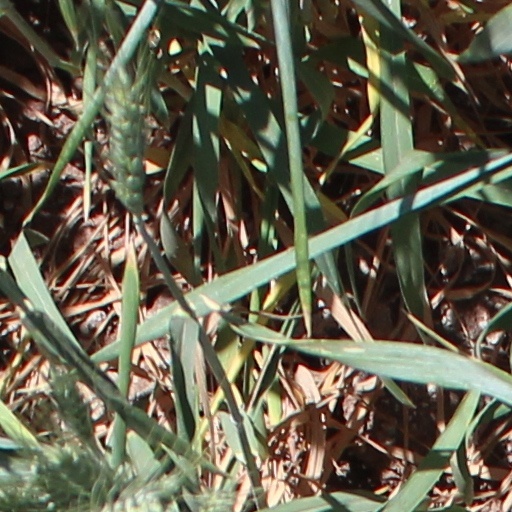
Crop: wheat